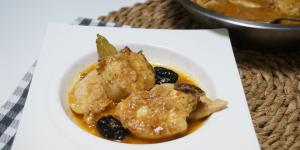
escaldums de pollo